Miles Macdonell Collegiate

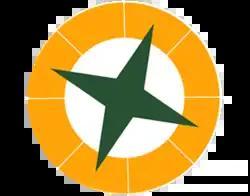
The 4 points on the compass stand for Direction, Exploration, Inclusion, and Compassion.

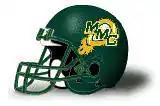
A Miles Mac Football Helmet

Miles Macdonell Collegiate, sometimes referred to as Miles Mac, is a high school in Winnipeg, Manitoba that opened in September 1952 and is part of the River East Transcona School Division. Up until 2023, it was one of the six schools in Manitoba that participated in the International Baccalaureate Program, having announced its end in March of that year. The school offers classes in French Immersion geared towards university attendance in either official language. Miles Macdonell also offers the High School Apprenticeship Program (HSAP), which is a program that allows students the opportunity to start an apprenticeship in the skilled trades prior to graduating.